Paso de Cortés

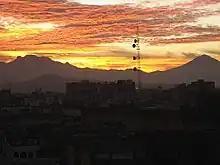

Paso de Cortés is a mountain pass between the Popocatépetl and Iztaccihuatl volcanoes in central Mexico. It is part of the Trans-Mexican Volcanic Belt, at a point where the southeast-trending continental divide turns north for over . The altitude of the pass is about , and serves as the access point to Izta-Popo Zoquiapan National Park. The pass is located in the municipality of Amecameca in the State of México, about southeast of Mexico City.